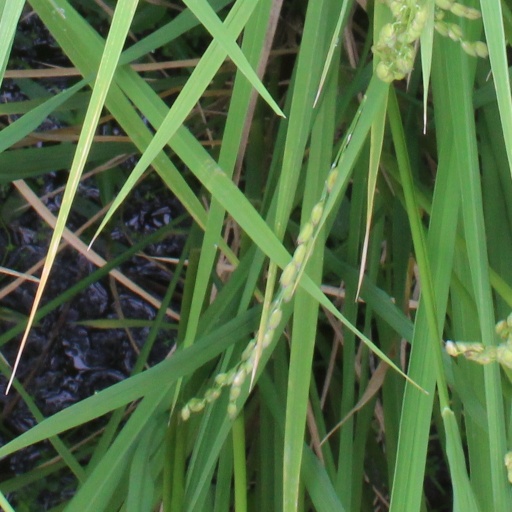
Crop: rice